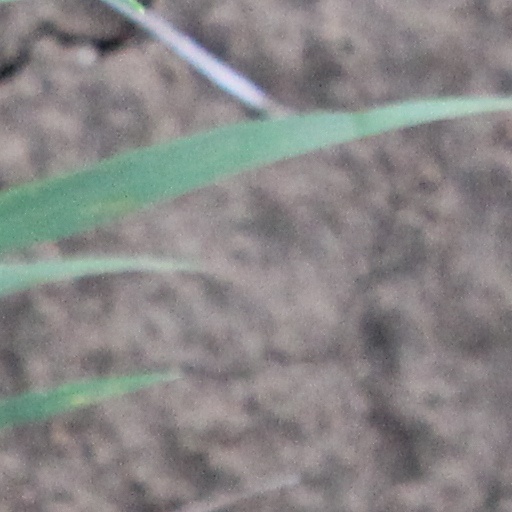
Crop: wheat